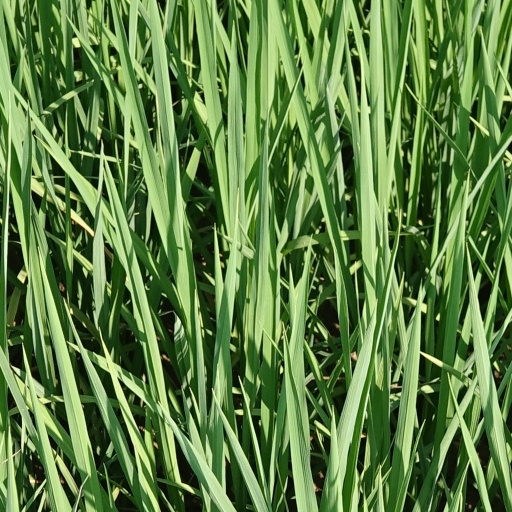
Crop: rice